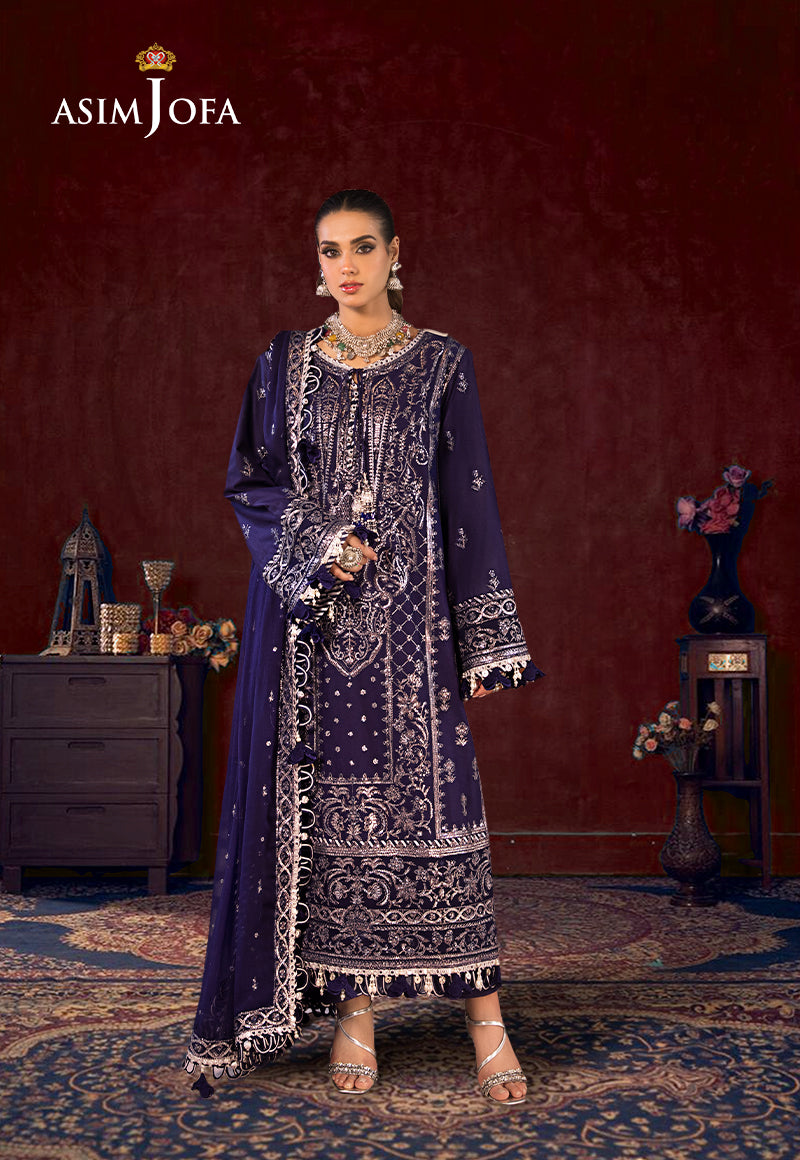
navy blue embroidered salwar suit